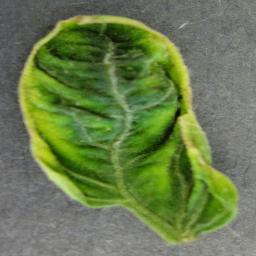
Label: Tomato___Tomato_Yellow_Leaf_Curl_Virus